Amadeo I of Spain

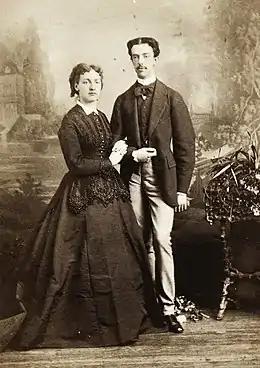
King Amadeo and Queen Maria Vittoria dal Pozzo.

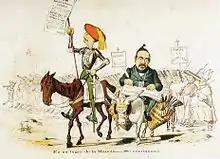
Caricature from , August 1869, showing neo-Catholic and Carlist Carlos VII.

Following Prim's assassination, a "conciliation" government formed at his deathbed request under Admiral Topete, soon transitioning to General Serrano, a Unionist who had served as regent from 1869 until Amadeo's arrival. Amadeo proposed Serrano as President of the Council of Ministers to unify the monarchist-democratic coalition backing his throne. Serrano assembled a diverse cabinet: Progressives Sagasta (Minister of the Interior) and Ruiz Zorrilla (Public Works), monarchist Democrat or """" Cristino Martos (Justice), and Unionist Adelardo López de Ayala (Overseas Territories). This mix aimed to bridge factions supporting the new dynasty.